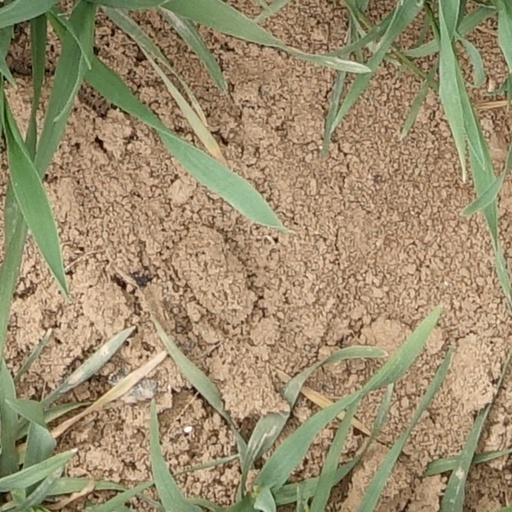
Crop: wheat